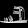
Label: Sandal